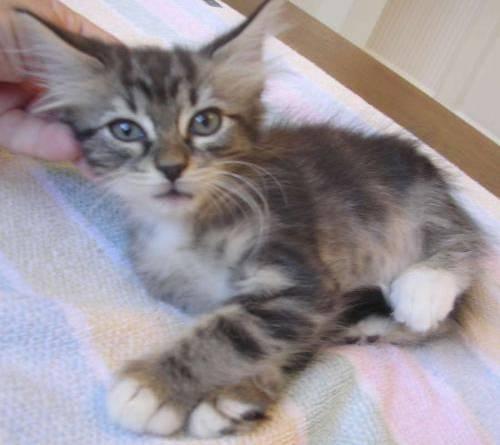
cat